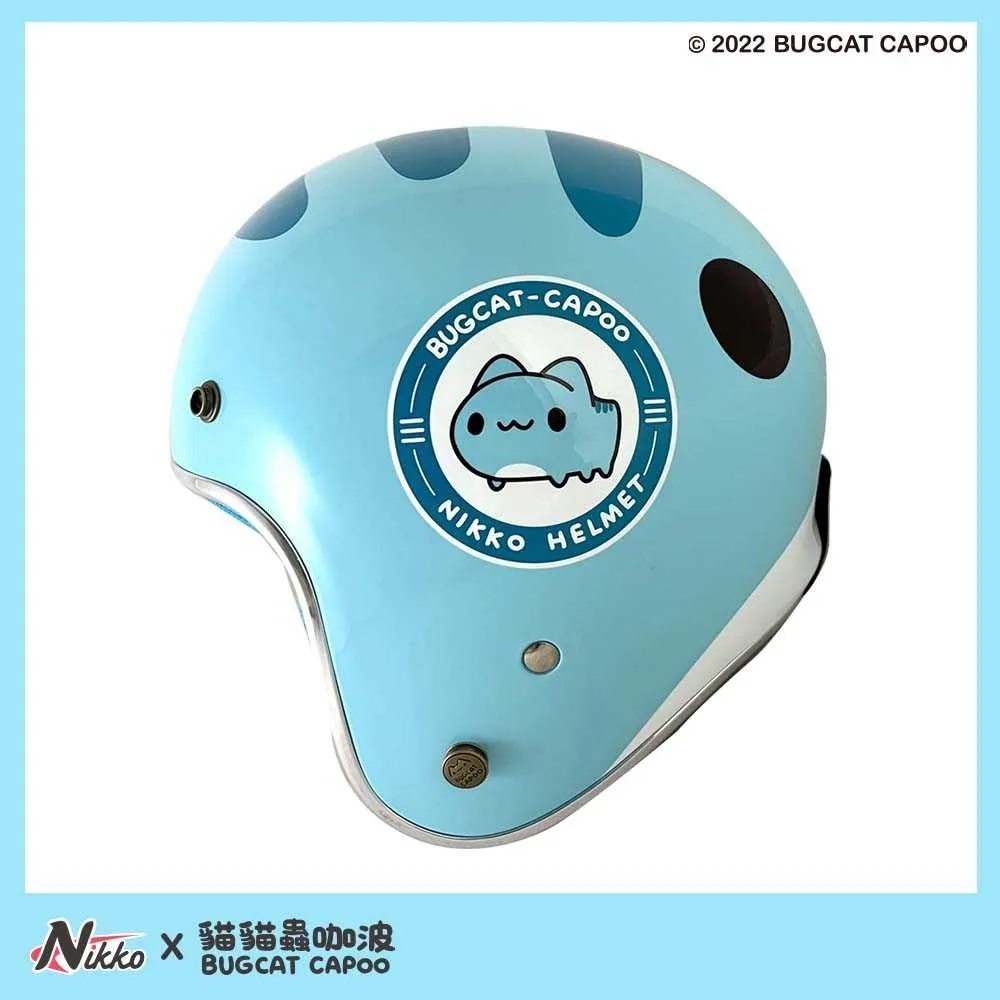
Classic Capoo Glossy Blue Half Face Helmet
Product Specifications Size: XS: 53-54 cm S: 55-56 cm M: 57-58 cm L: 59-60 cm XL: 61-62 cm Head Circumference Measurement: Use a measuring tape to measure your head circumference by placing it 1 cm above your eyebrows and around the top of your ears in a horizontal circle. This will help you determine your head size and the appropriate helmet size.
Brand: Bugcat Capoo Store
Category: Vehicles & Parts > Vehicle Parts & Accessories > Vehicle Safety & Security > Motorcycle Protective Gear > Motorcycle Helmets > Half Helmets